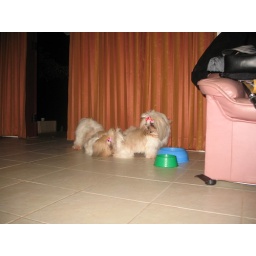
In the moment we reached home they startet drinking water and messing around to get dirty again...